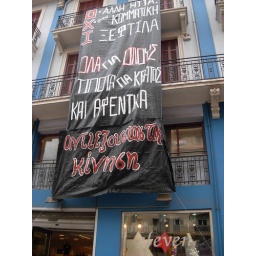
TEBE building in Egnatia street